History and traditions of Harvard commencements

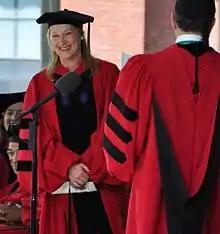
Meryl Streep, Hon. D.A. 2010

(l-r) US Navy Secretary (and Harvard Overseer) George Meyer; Prof. Frank W. Taussig; Pres. Eliot (who disdained academic regalia);